Ebnat-Kappel railway station

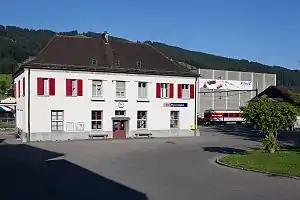
The Ebnat-Kappel station building in 2011

Ebnat-Kappel railway station is a railway station in Ebnat-Kappel, in the Swiss canton of St. Gallen. It is an intermediate station on the Bodensee–Toggenburg railway and is served by local trains only.